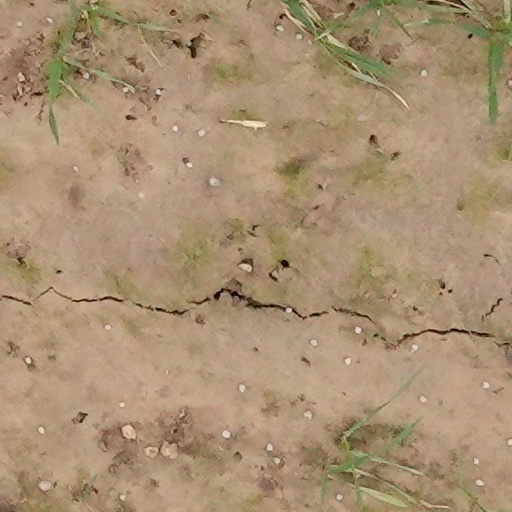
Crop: wheat